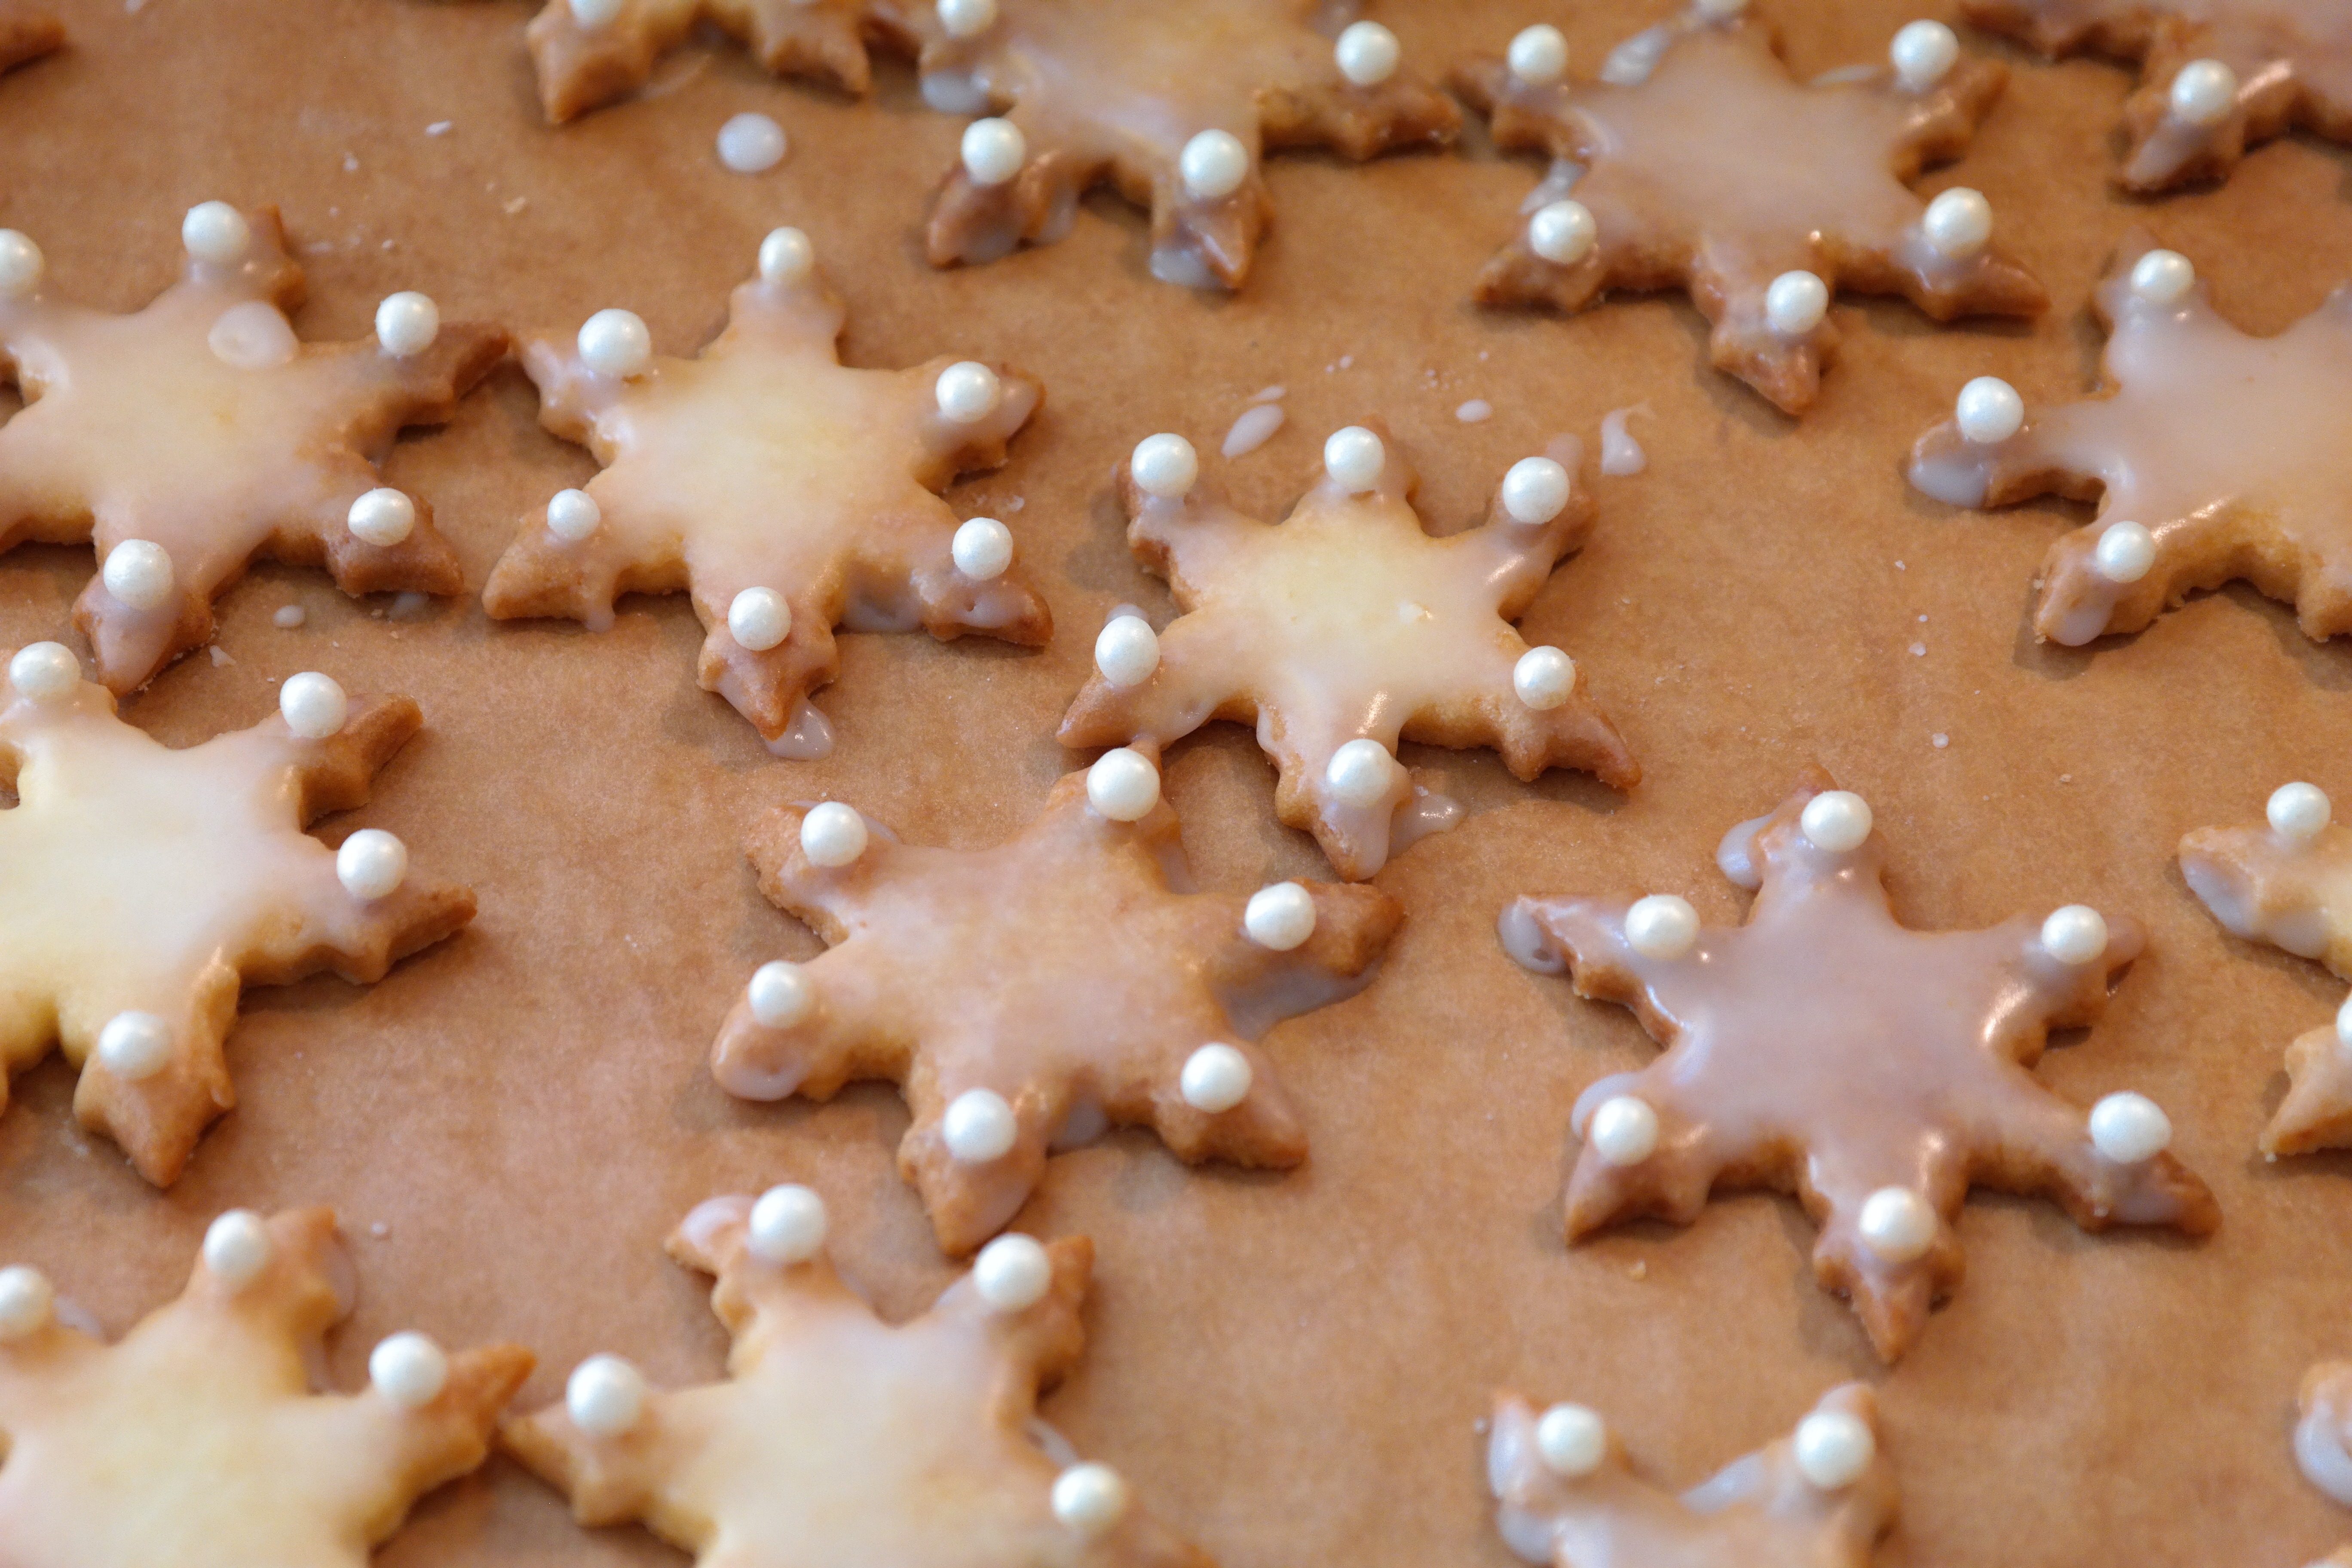
sweet, star, food, produce, baking, christmas, cookie, dessert, delicious, ornament, cookie cutter, bake, christmas cookies, christmas time, cookies, icing, decorated, gingerbread, beads, form, baked goods, small cakes, nibble, ausstecherle, asterisk, coring alder dough, snack food